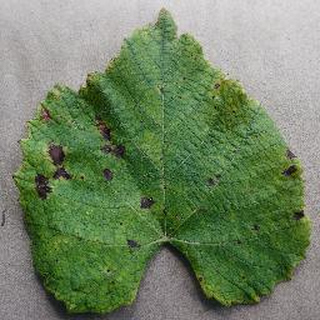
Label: grape_leaf_blight